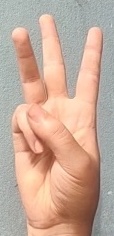
ASL sign: W